What the Buddha Taught

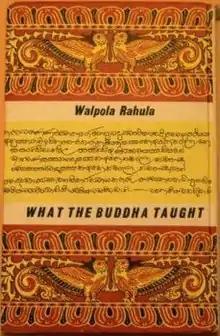

What the Buddha Taught, by Theravadin Walpola Rahula, is a widely used introductory book on Buddhism. Using quotes from the sutras, Rahula gives his personal interpretation of what he regards to be Buddhism's essential teachings, including the Four Noble Truths, the Buddhist mind, the Noble Eightfold Path, meditation and mental development, and the world today.